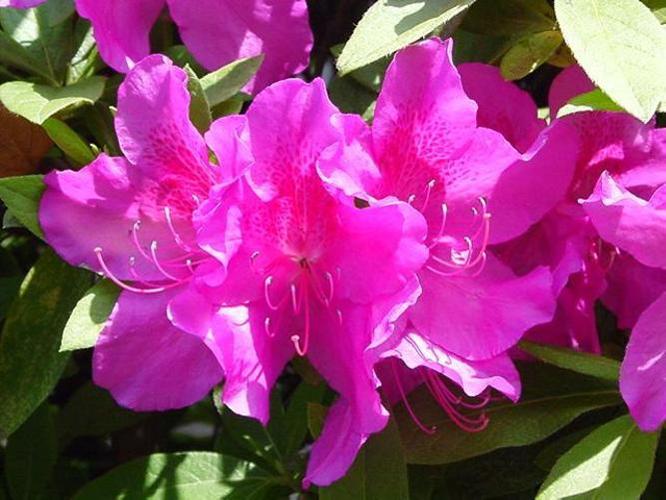
Label: azalea